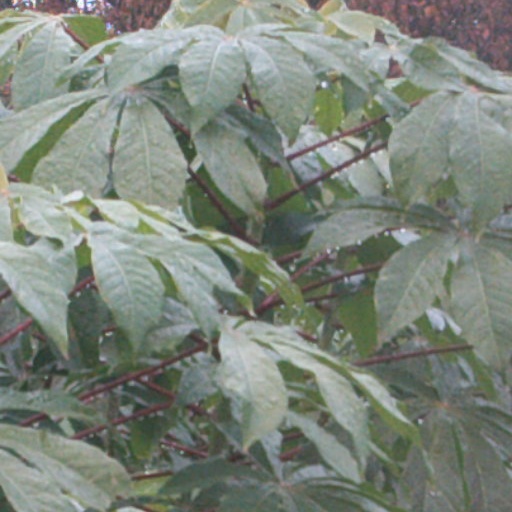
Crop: cassava